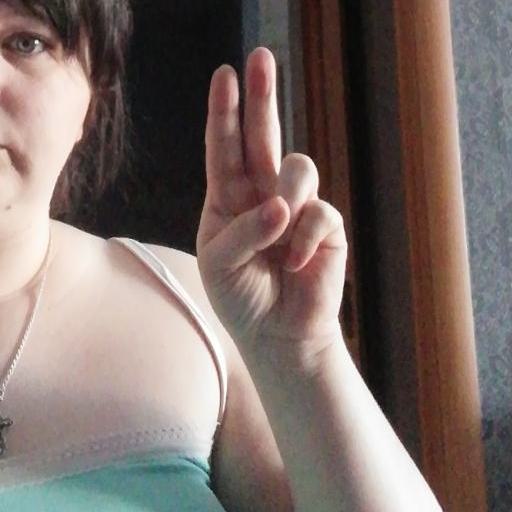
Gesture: two_up